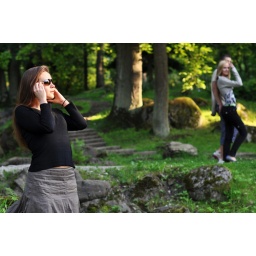
girl portrait in glasses